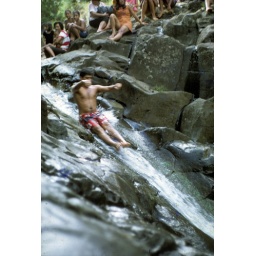
Gpa says: Kathy in left upper corner in red and white shirt